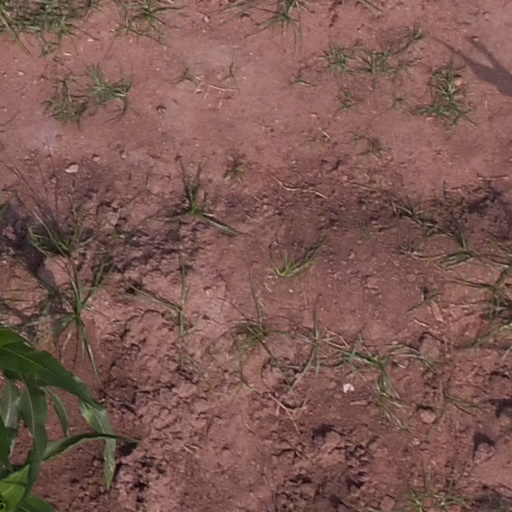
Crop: maize; corn